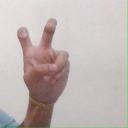
अक्षर: ई